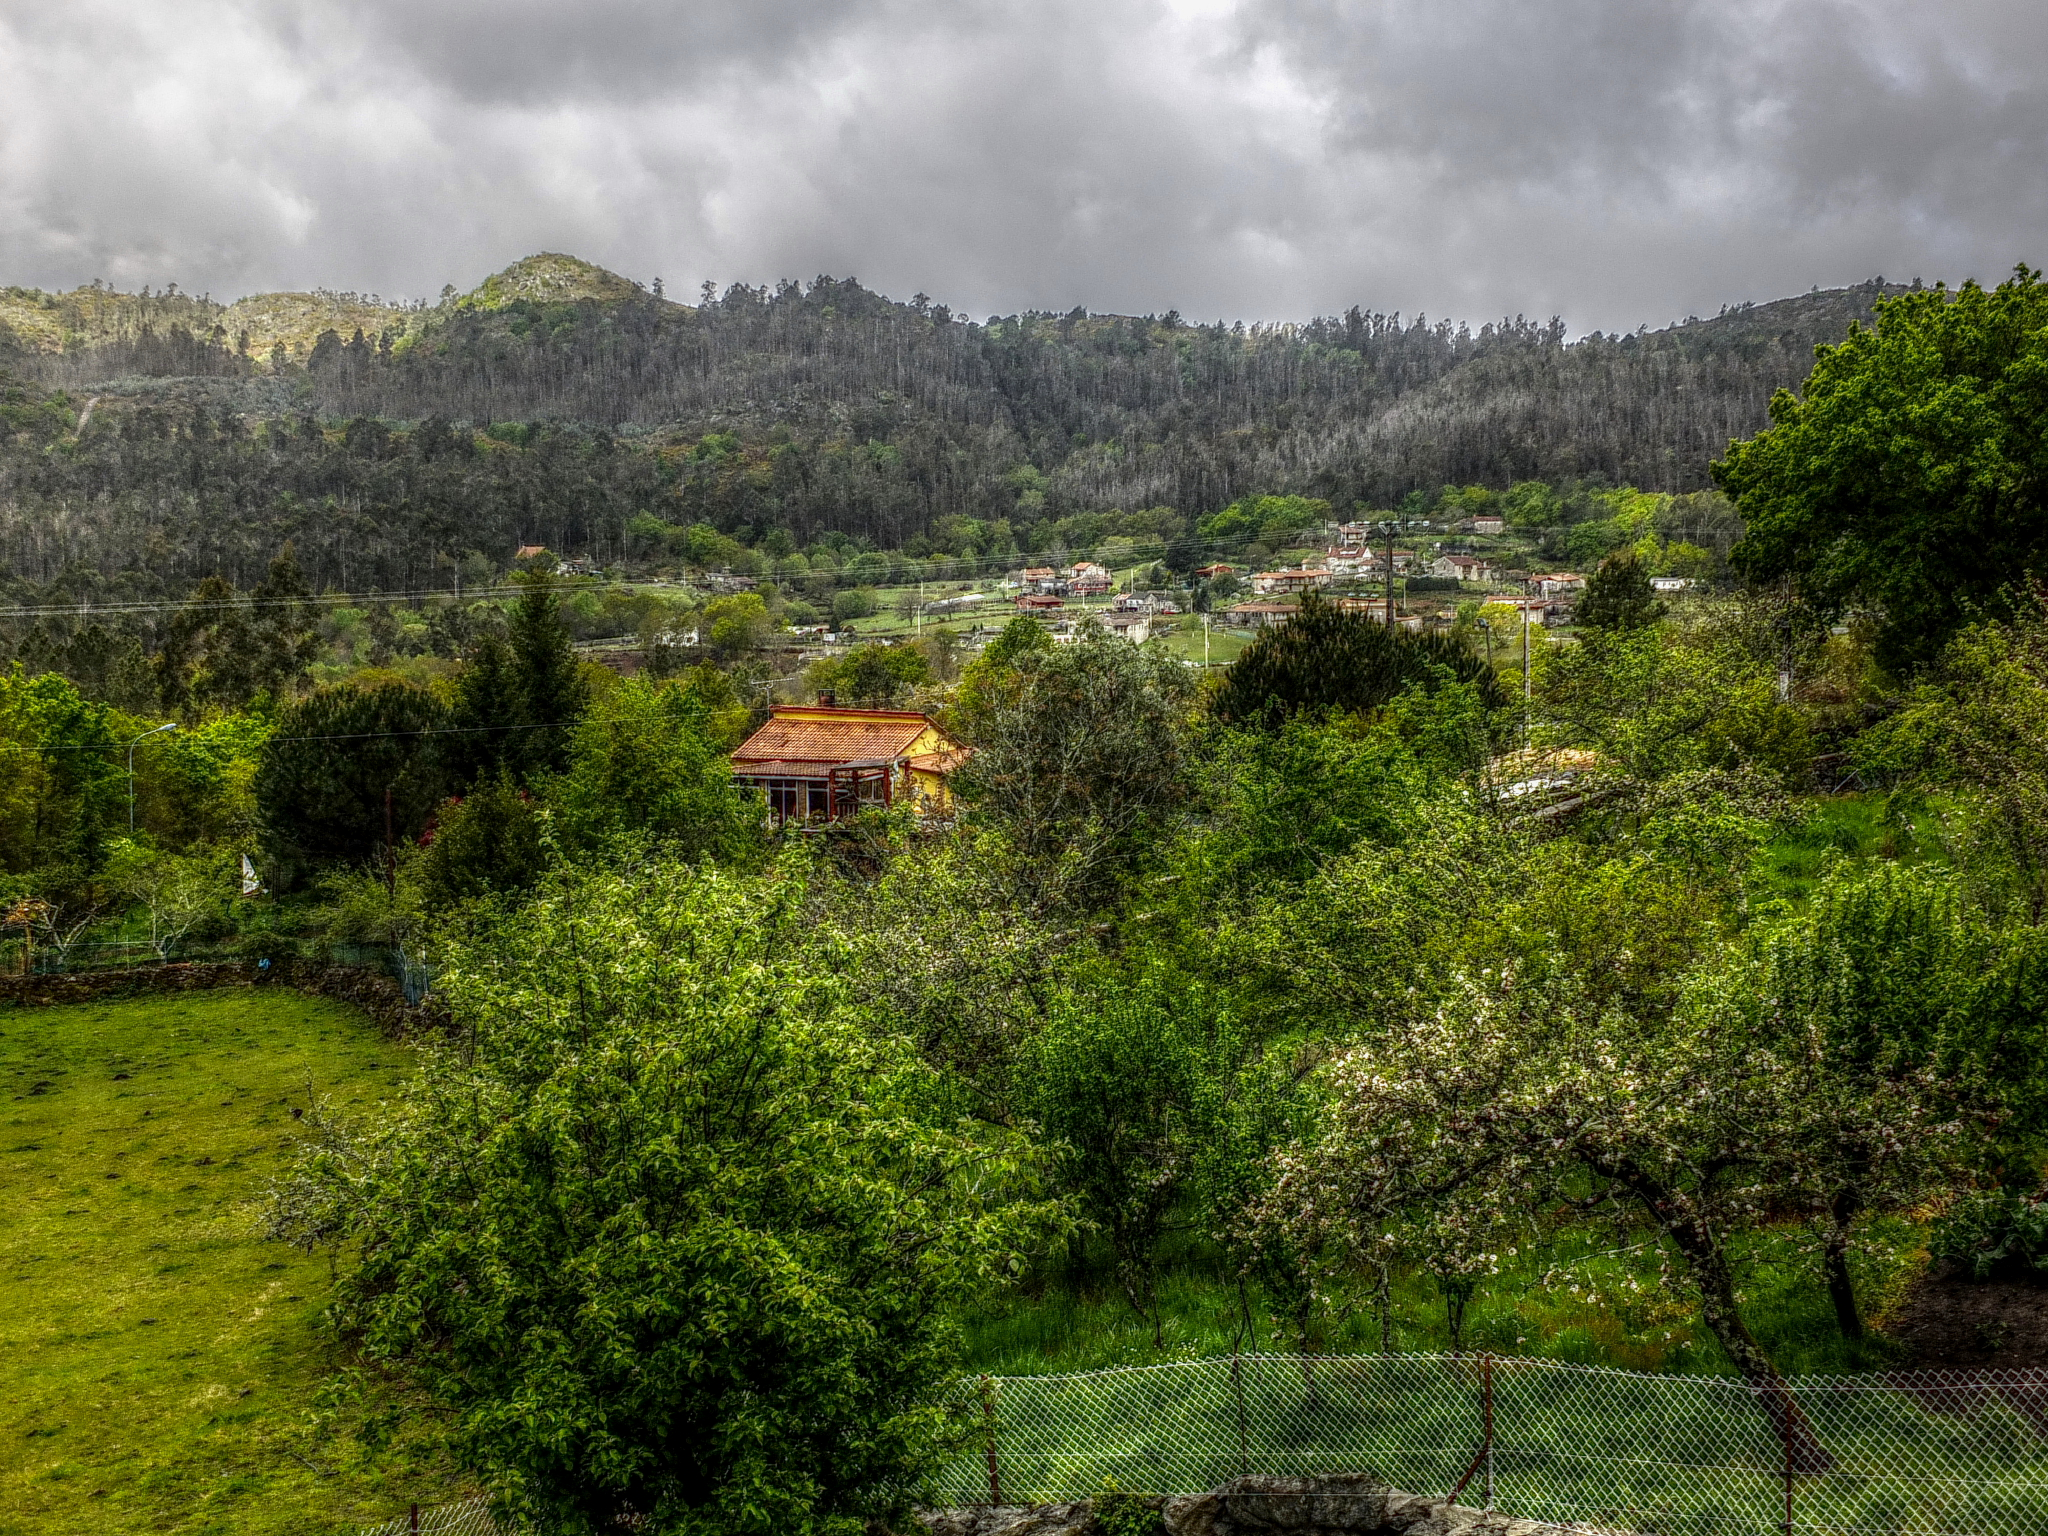
landscape, tree, forest, mountain, hill, flower, valley, village, jungle, hdr, spain, vegetation, rainforest, plantation, plateau, galicia, paisajes, habitat, ecosystem, bolinas, espana, ggl1, gaby1, cotobade, aguasantas, fujifilmxs1, rural area, biome, mountainous landforms